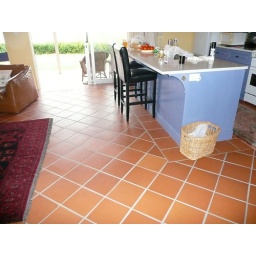
A terracotta kitchen floor in a luxury beach house on the East Coast of New Zealand